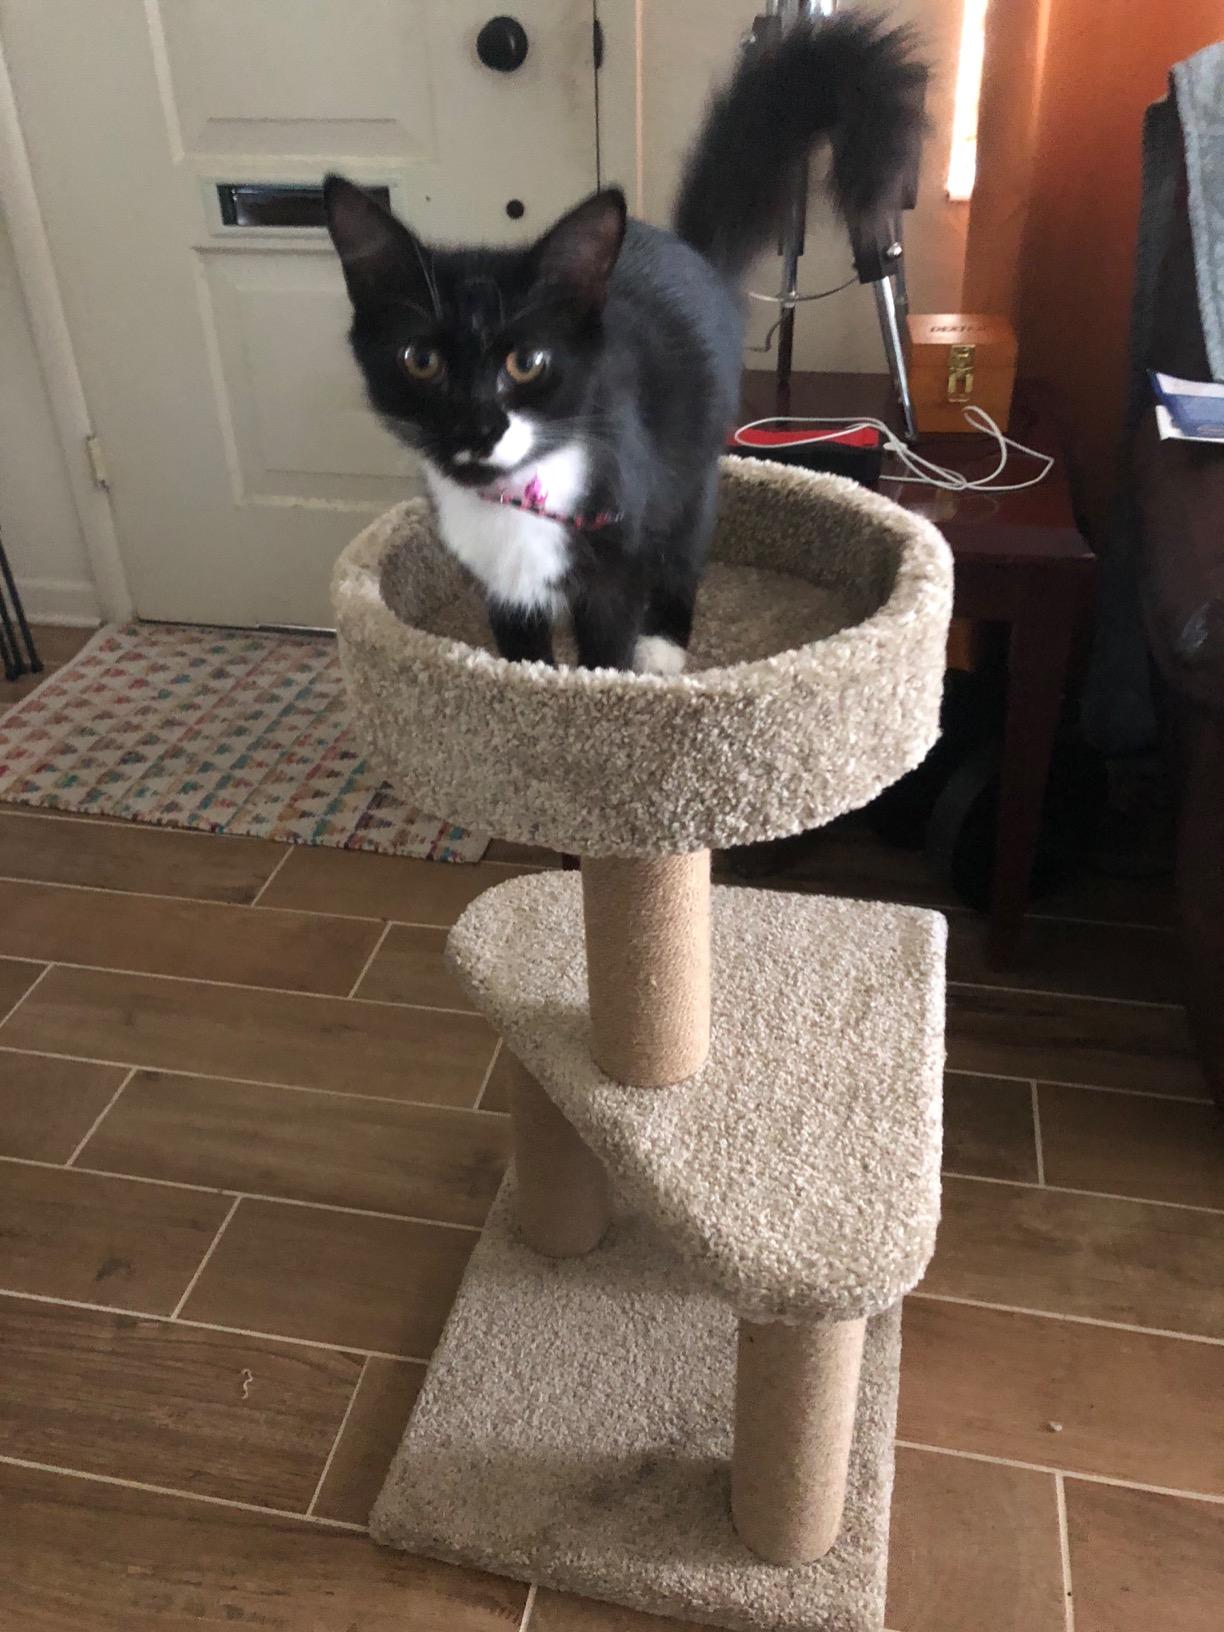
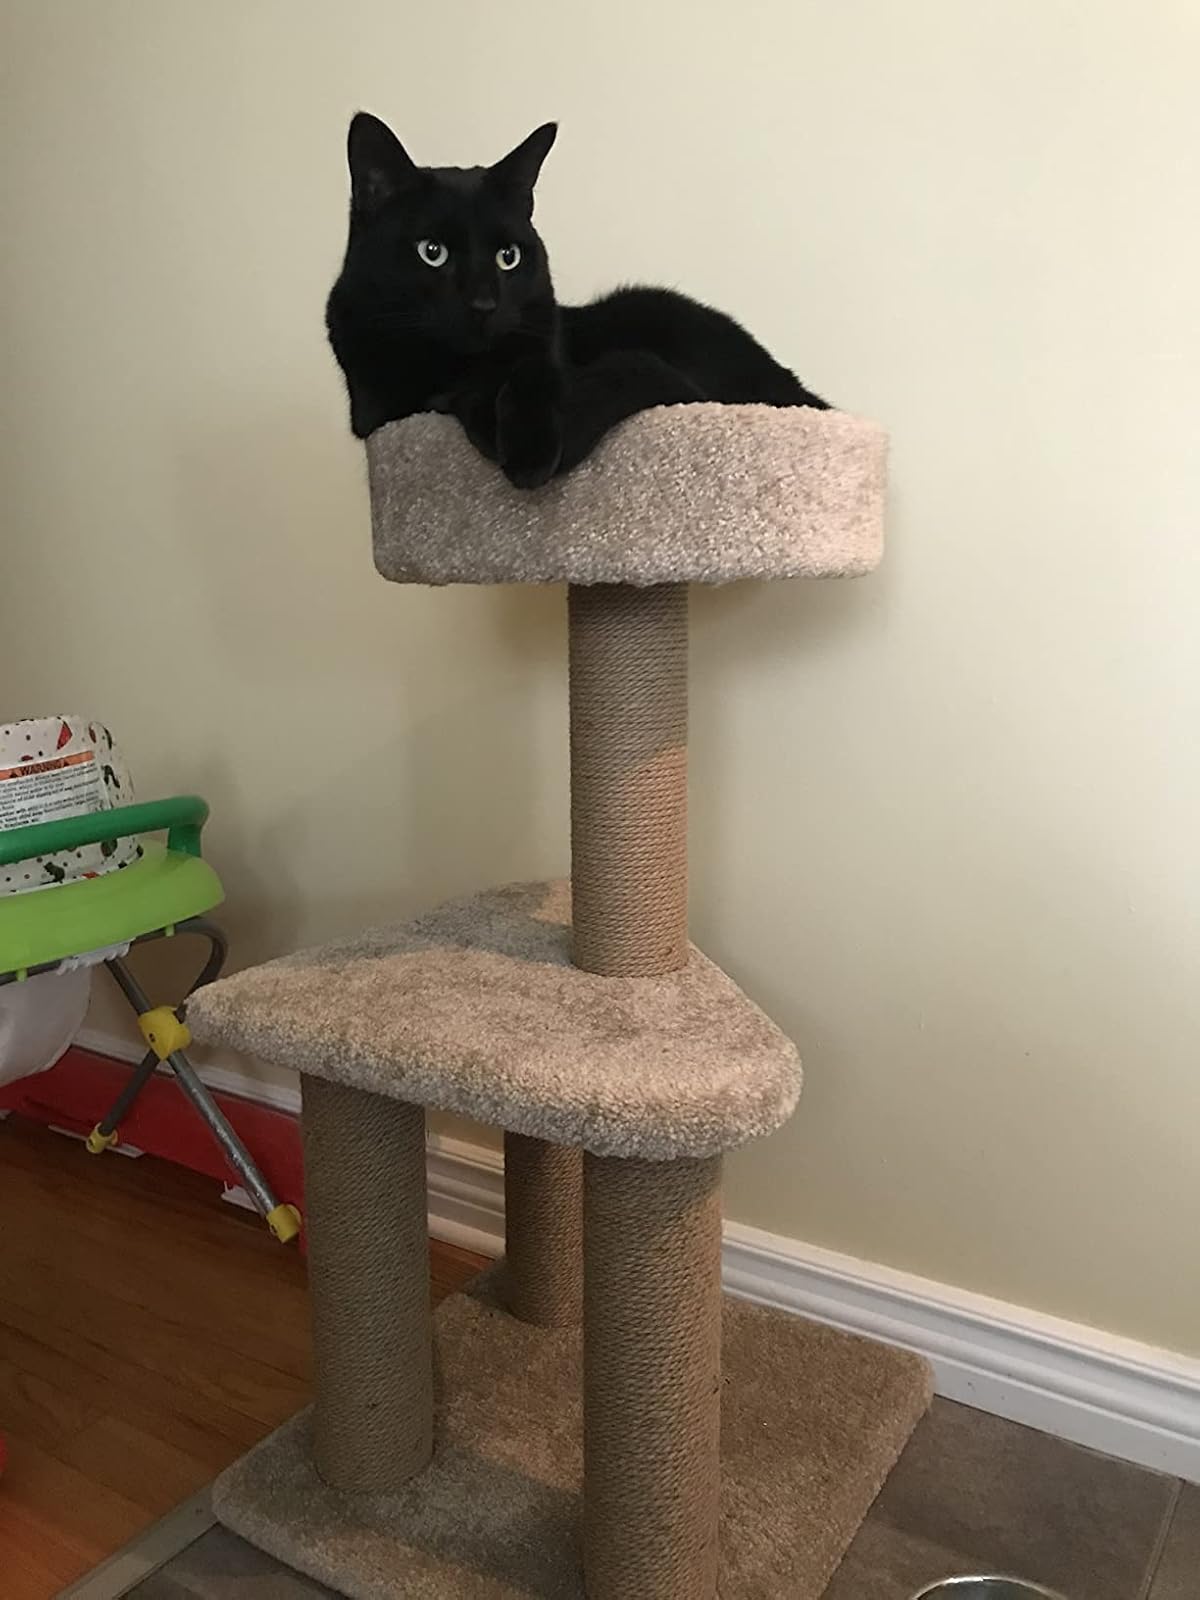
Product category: items_cat tree
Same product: yes